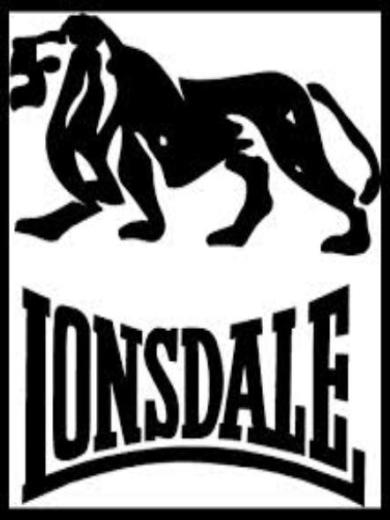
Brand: lonsdale
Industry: Clothes